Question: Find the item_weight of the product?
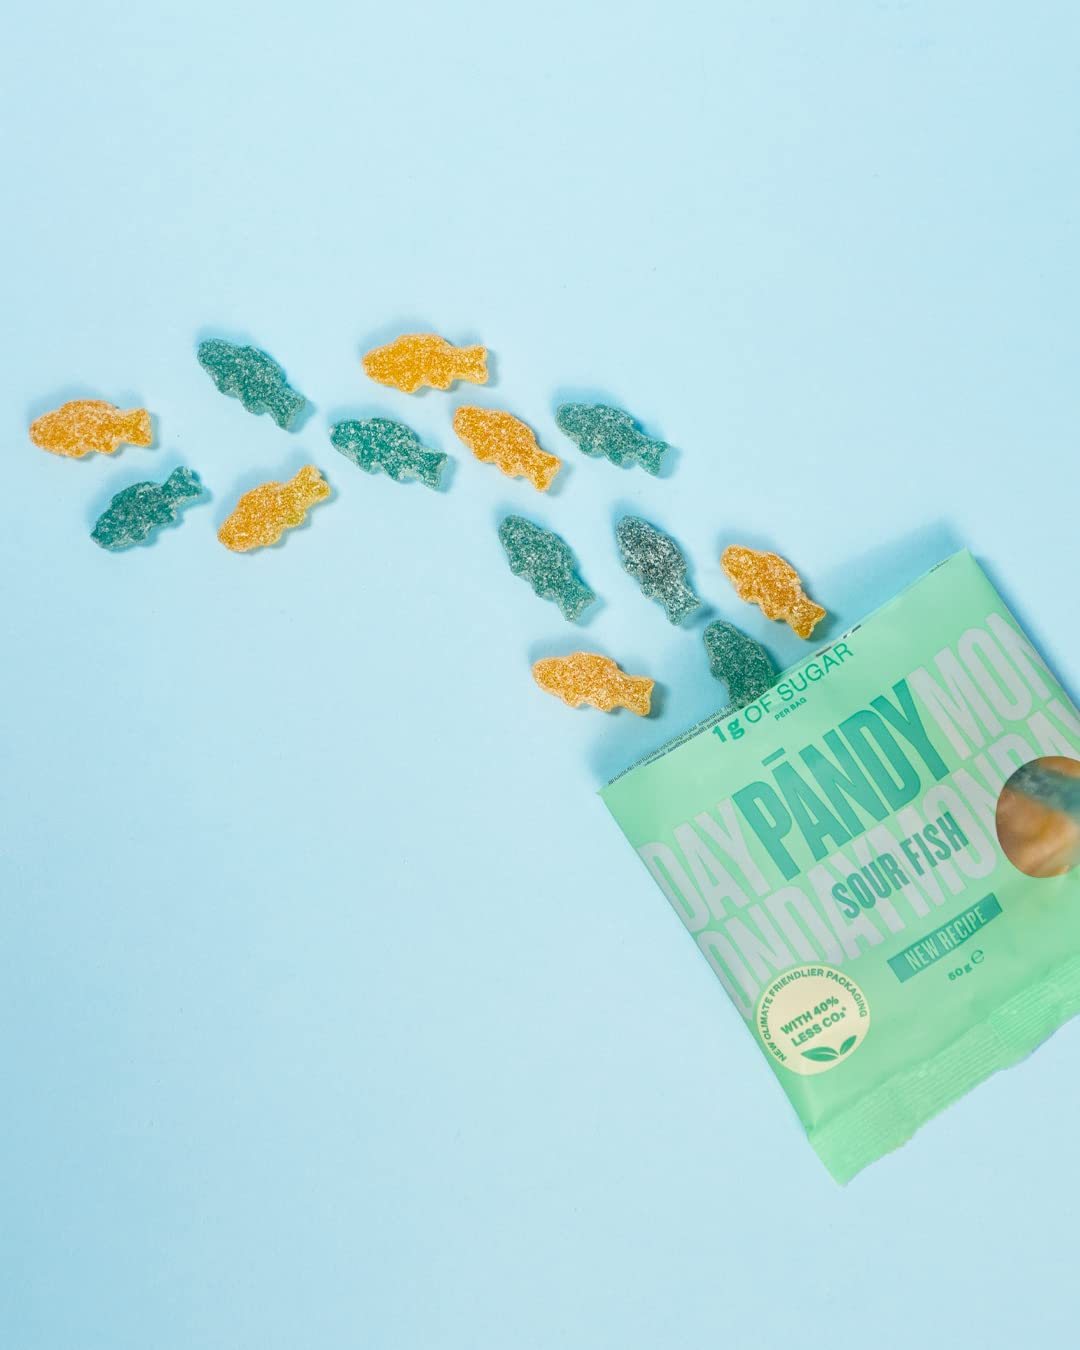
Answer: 50.0 gram